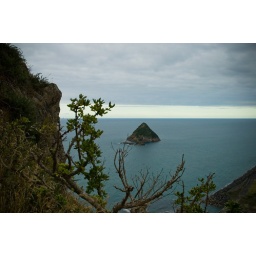
the view from the big mountain of the other little matching mountain in the ocean